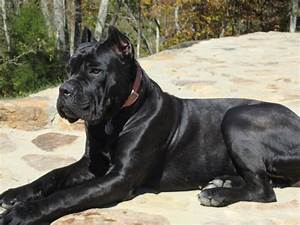
Label: cane